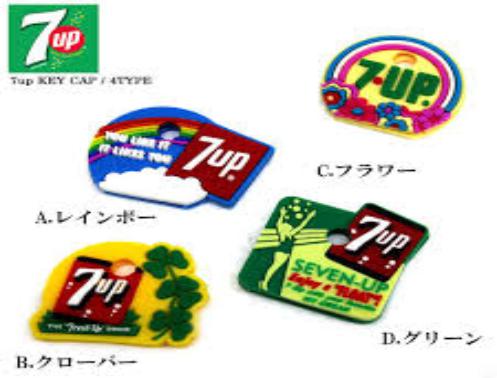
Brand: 7-Up
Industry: Food